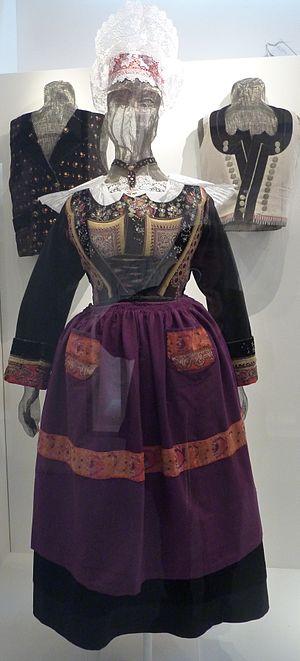
Femme en costume d'Elliant
Elliant [εljɑ̃] est une commune française du département du Finistère, dans la région Bretagne, en France. Elle est jumelée depuis 1997 à la ville de Mountbellew en Irlande.